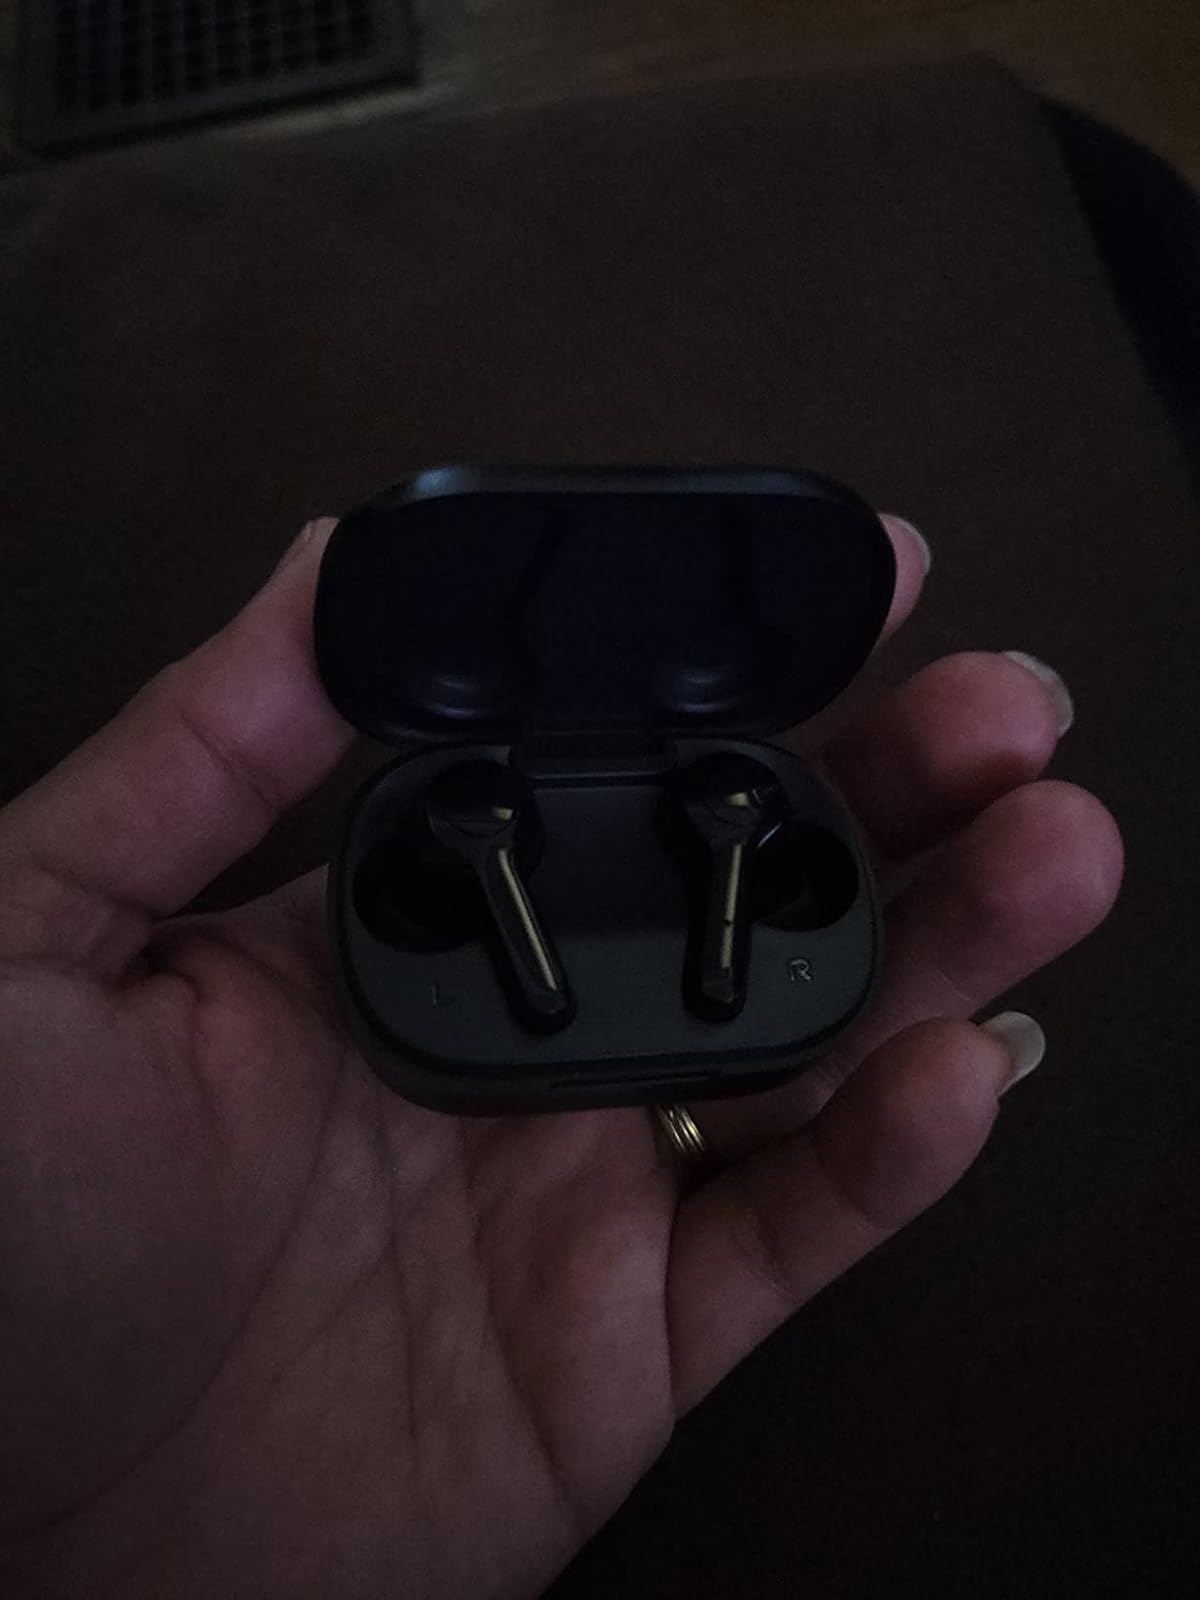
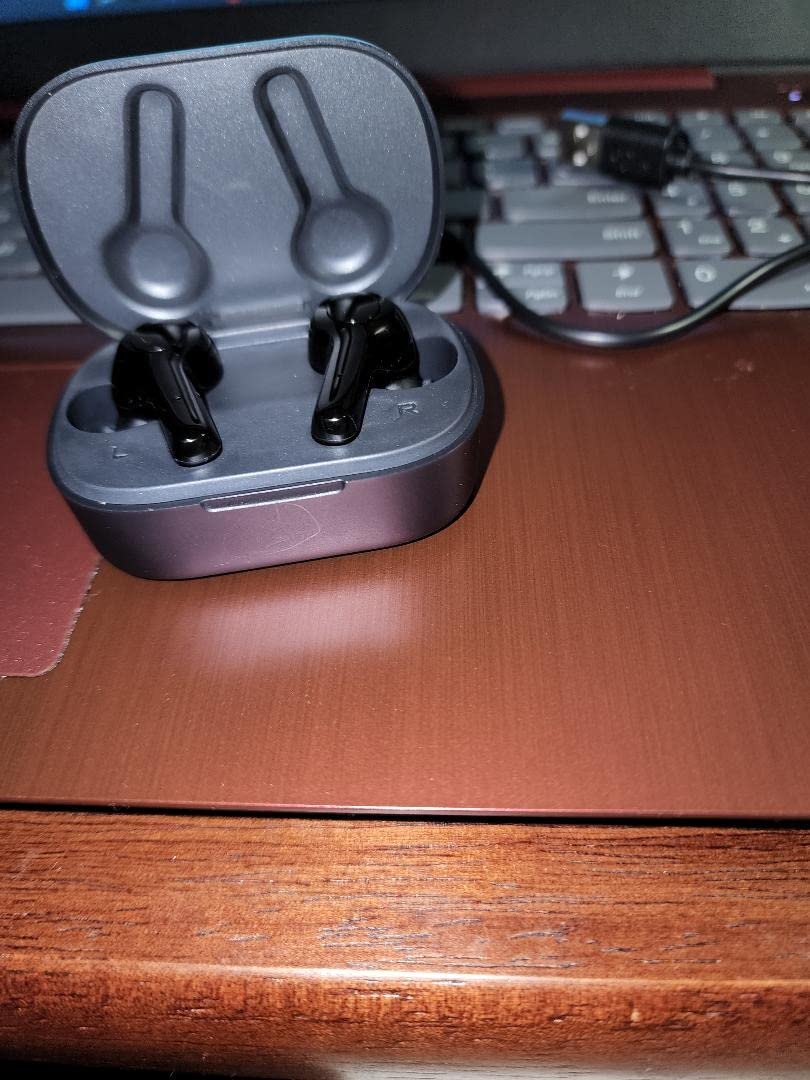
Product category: earbuds
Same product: yes